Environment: real
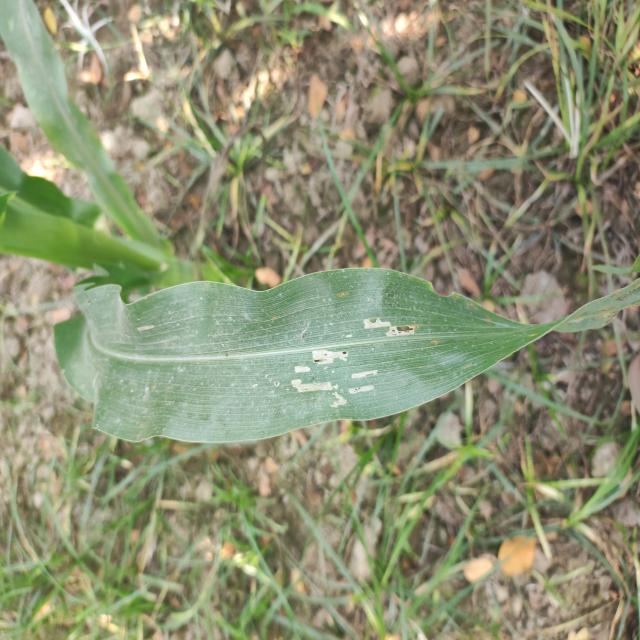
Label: fall_armyworm